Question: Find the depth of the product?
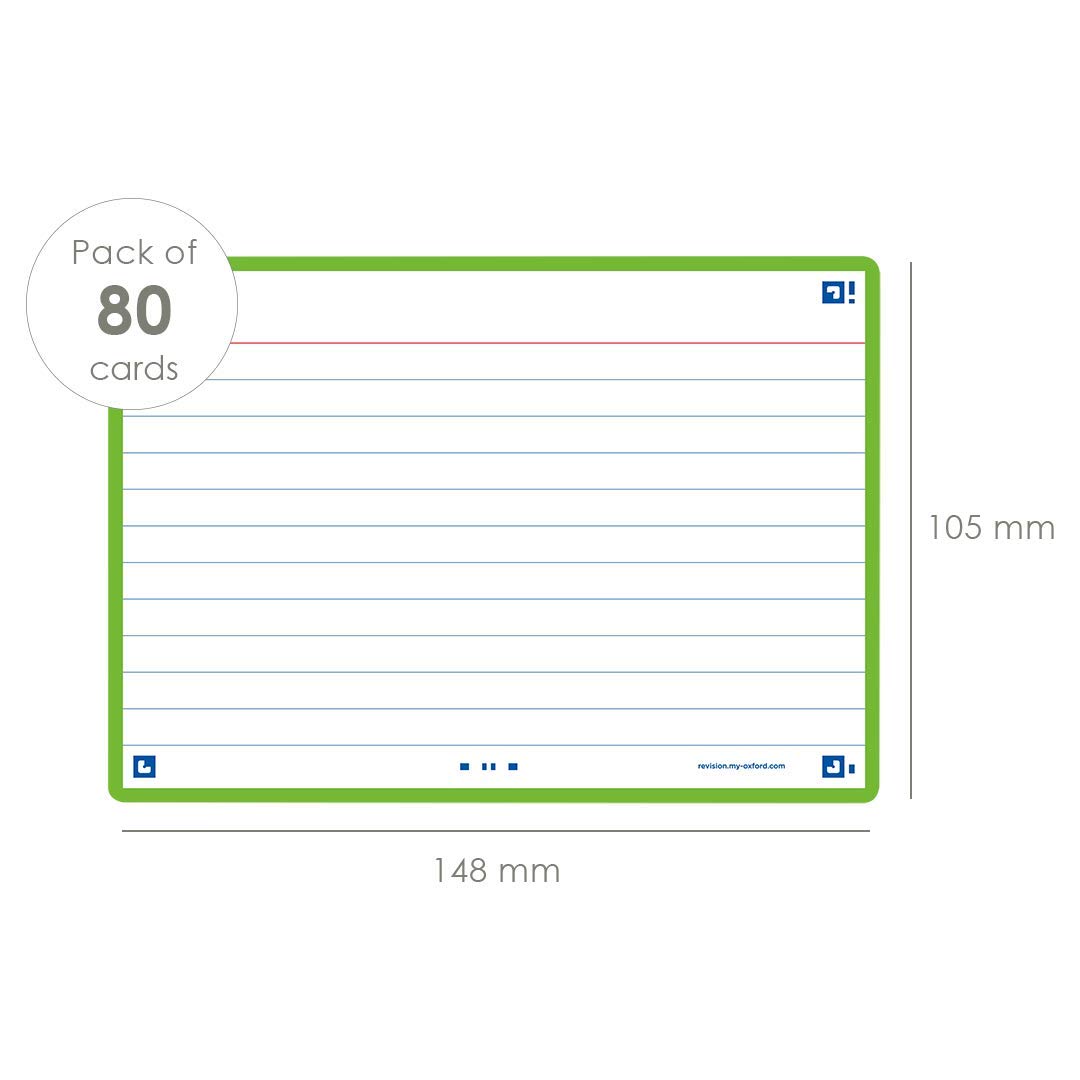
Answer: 148.0 millimetre